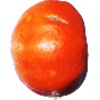
Label: Clementine 1